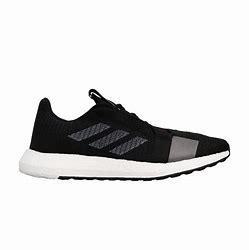
Brand: Adidas
Model: Senseboost Go